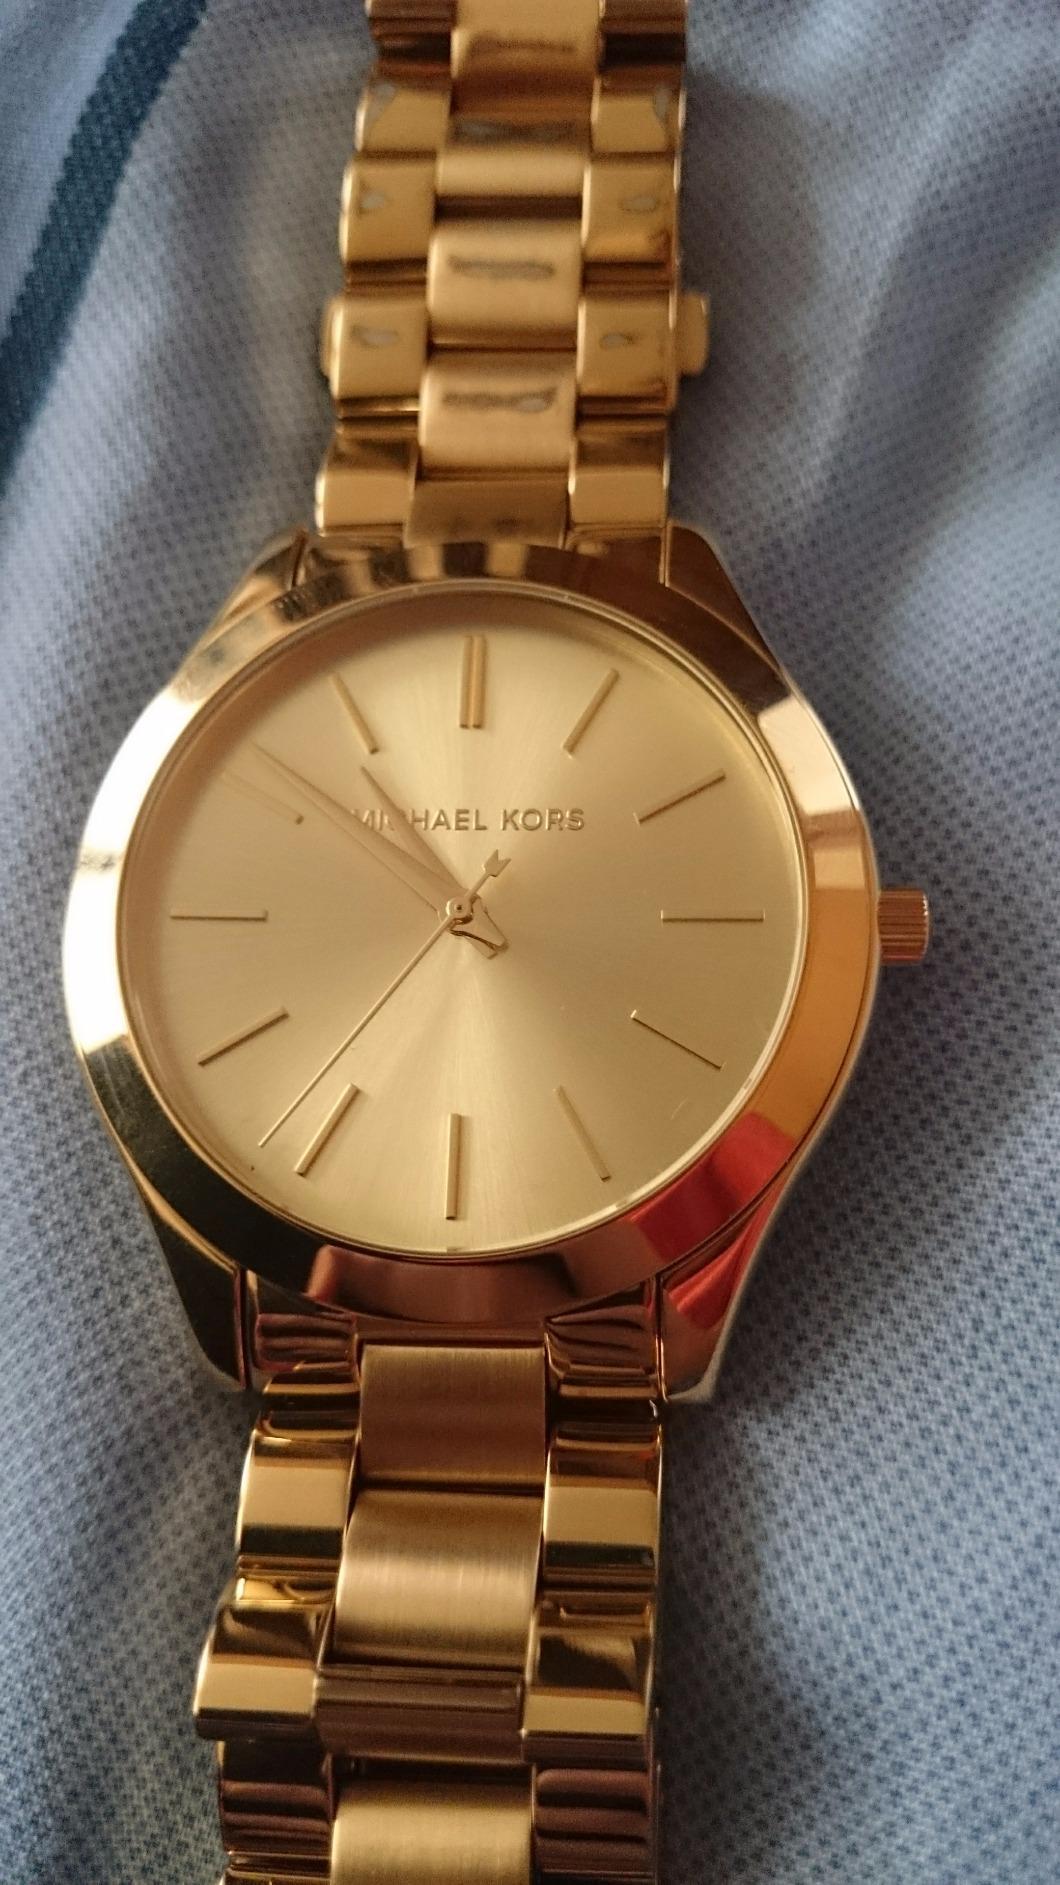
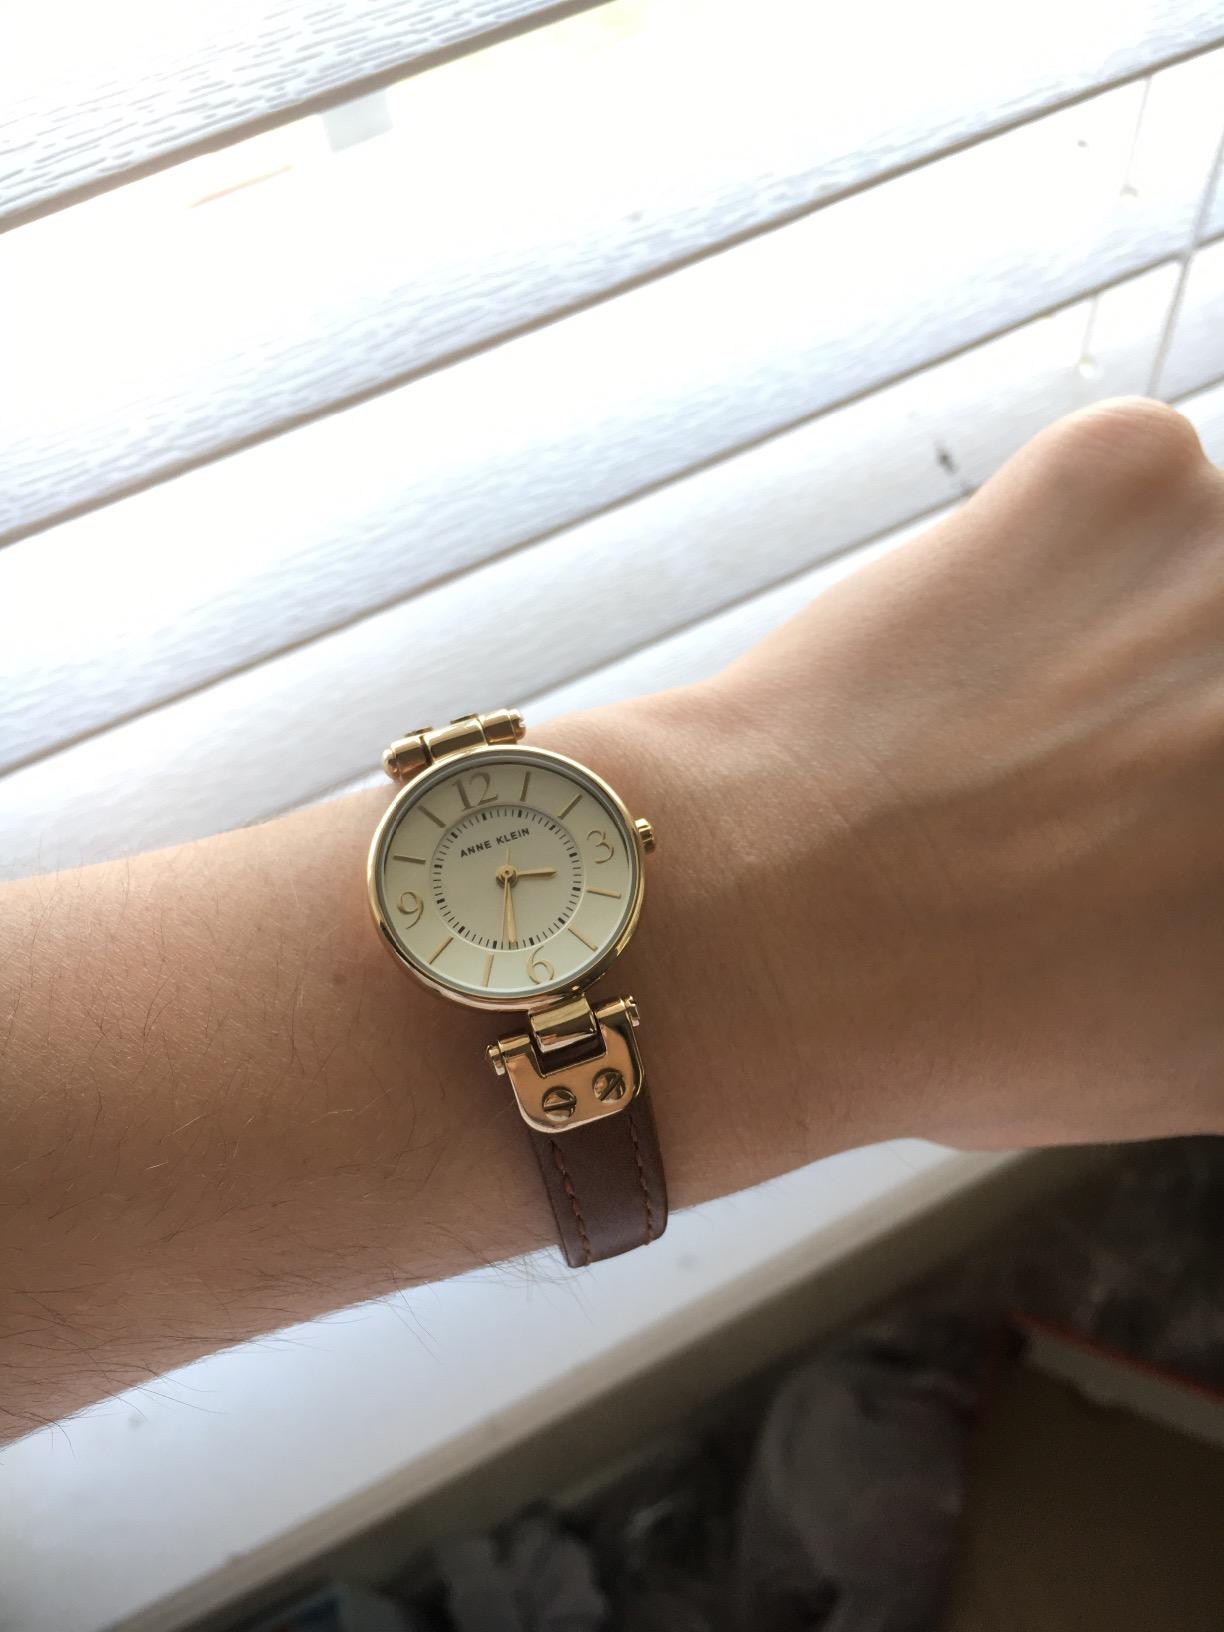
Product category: accessories_watch
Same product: no